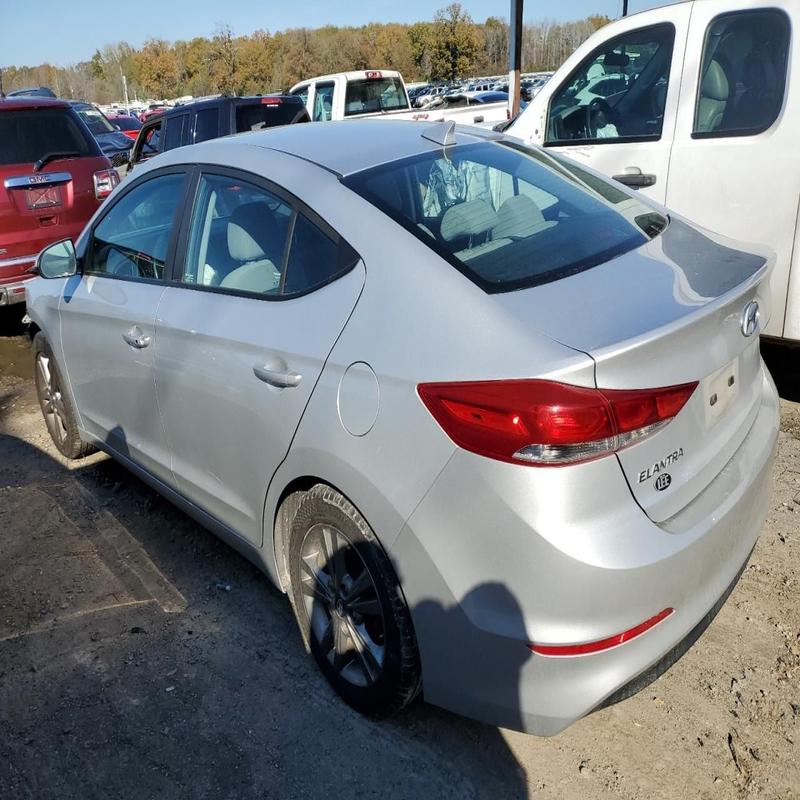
Aucun dommage détecté.
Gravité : aucun